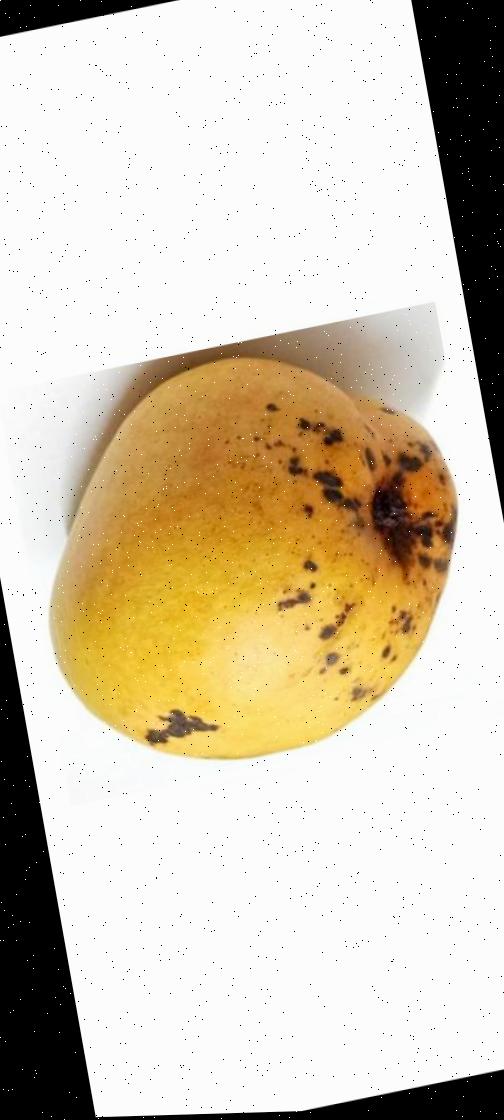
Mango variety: Bari-11